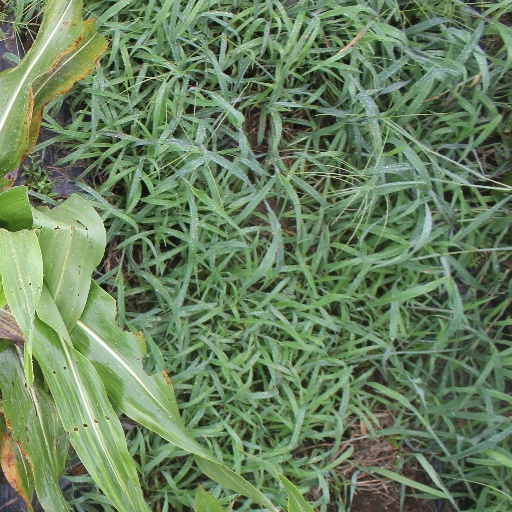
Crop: sorghum